Odd Taxi

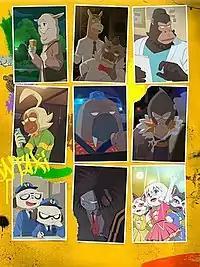
Characters of "Odd Taxi". From top to bottom, left to right: Shirakawa, Homosapiens, Goriki, Kakihana, Odokawa, Dobu, the Daimon brothers, Yano, Mystery Kiss

The anime television series aired on TV Tokyo and AT-X in Japan from April 6 to June 29, 2021. It is directed and storyboarded by Baku Kinoshita and written by Kazuya Konomoto while Konomoto and Hiromi Nakayama designed the characters. The music for the series is composed by OMSB, PUNPEE and VaVa. The series' first 4 episodes had an advanced screening on March 20, 2021 featuring the cast of the series, while a special digest version of those episodes was also streamed online. Singer-songwriter Skirt and rapper DJ PUNPEE performed the series' main theme "Odd Taxi", while Suzuko Mimori performed the series' ending theme song "Sugarless Kiss". Crunchyroll streamed the series in North American territories.